Satish Modh

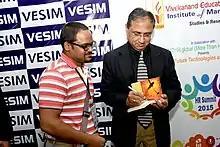
Book signing by Modh at MTHR Global Summit 2015

Satish Modh is Pro Vice Chancellor at Somaiya Vidyavihar University, Mumbai. Previously he has held many leadership positions including VESIM (Director and Professor), NMIMS University (Professor and Associate Dean), The Aeronautical Society of India, Mumbai Branch (Hon Secretary and Chairman), Air India (Dy General Manager and member of Business Transformation group) and Air India Aircraft Engineers Association (General Secretary).Satish Modh has authored several pioneering books on strategic management, leadership, ethics, disaster management and conflict resolution. He has been considered by several leading newspapers to provide expert opinion on contemporary affairs related to economy, business, higher education etc. His latest book "Discover the Arjuna in You" published by Jaico Publishing House was well received among management students & stalwarts.